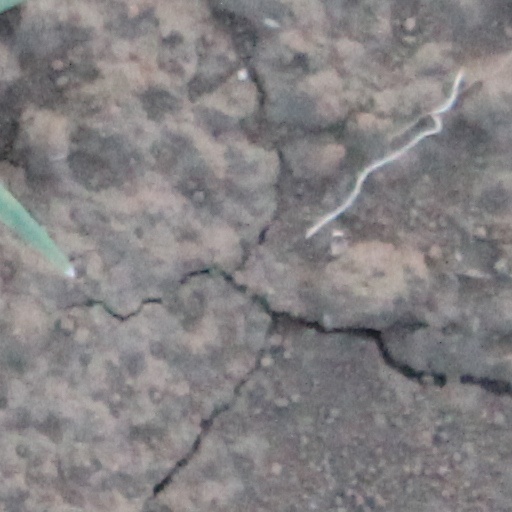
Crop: wheat